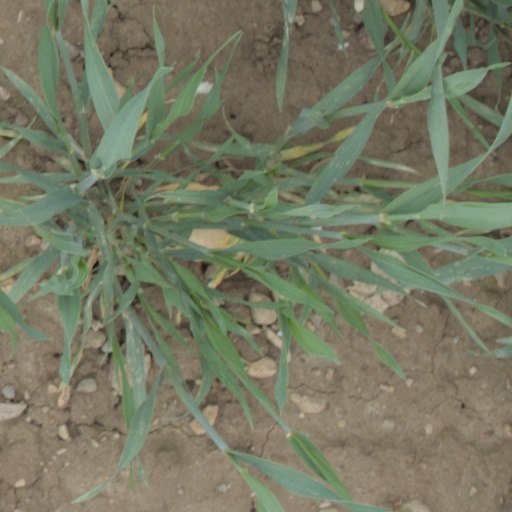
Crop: wheat